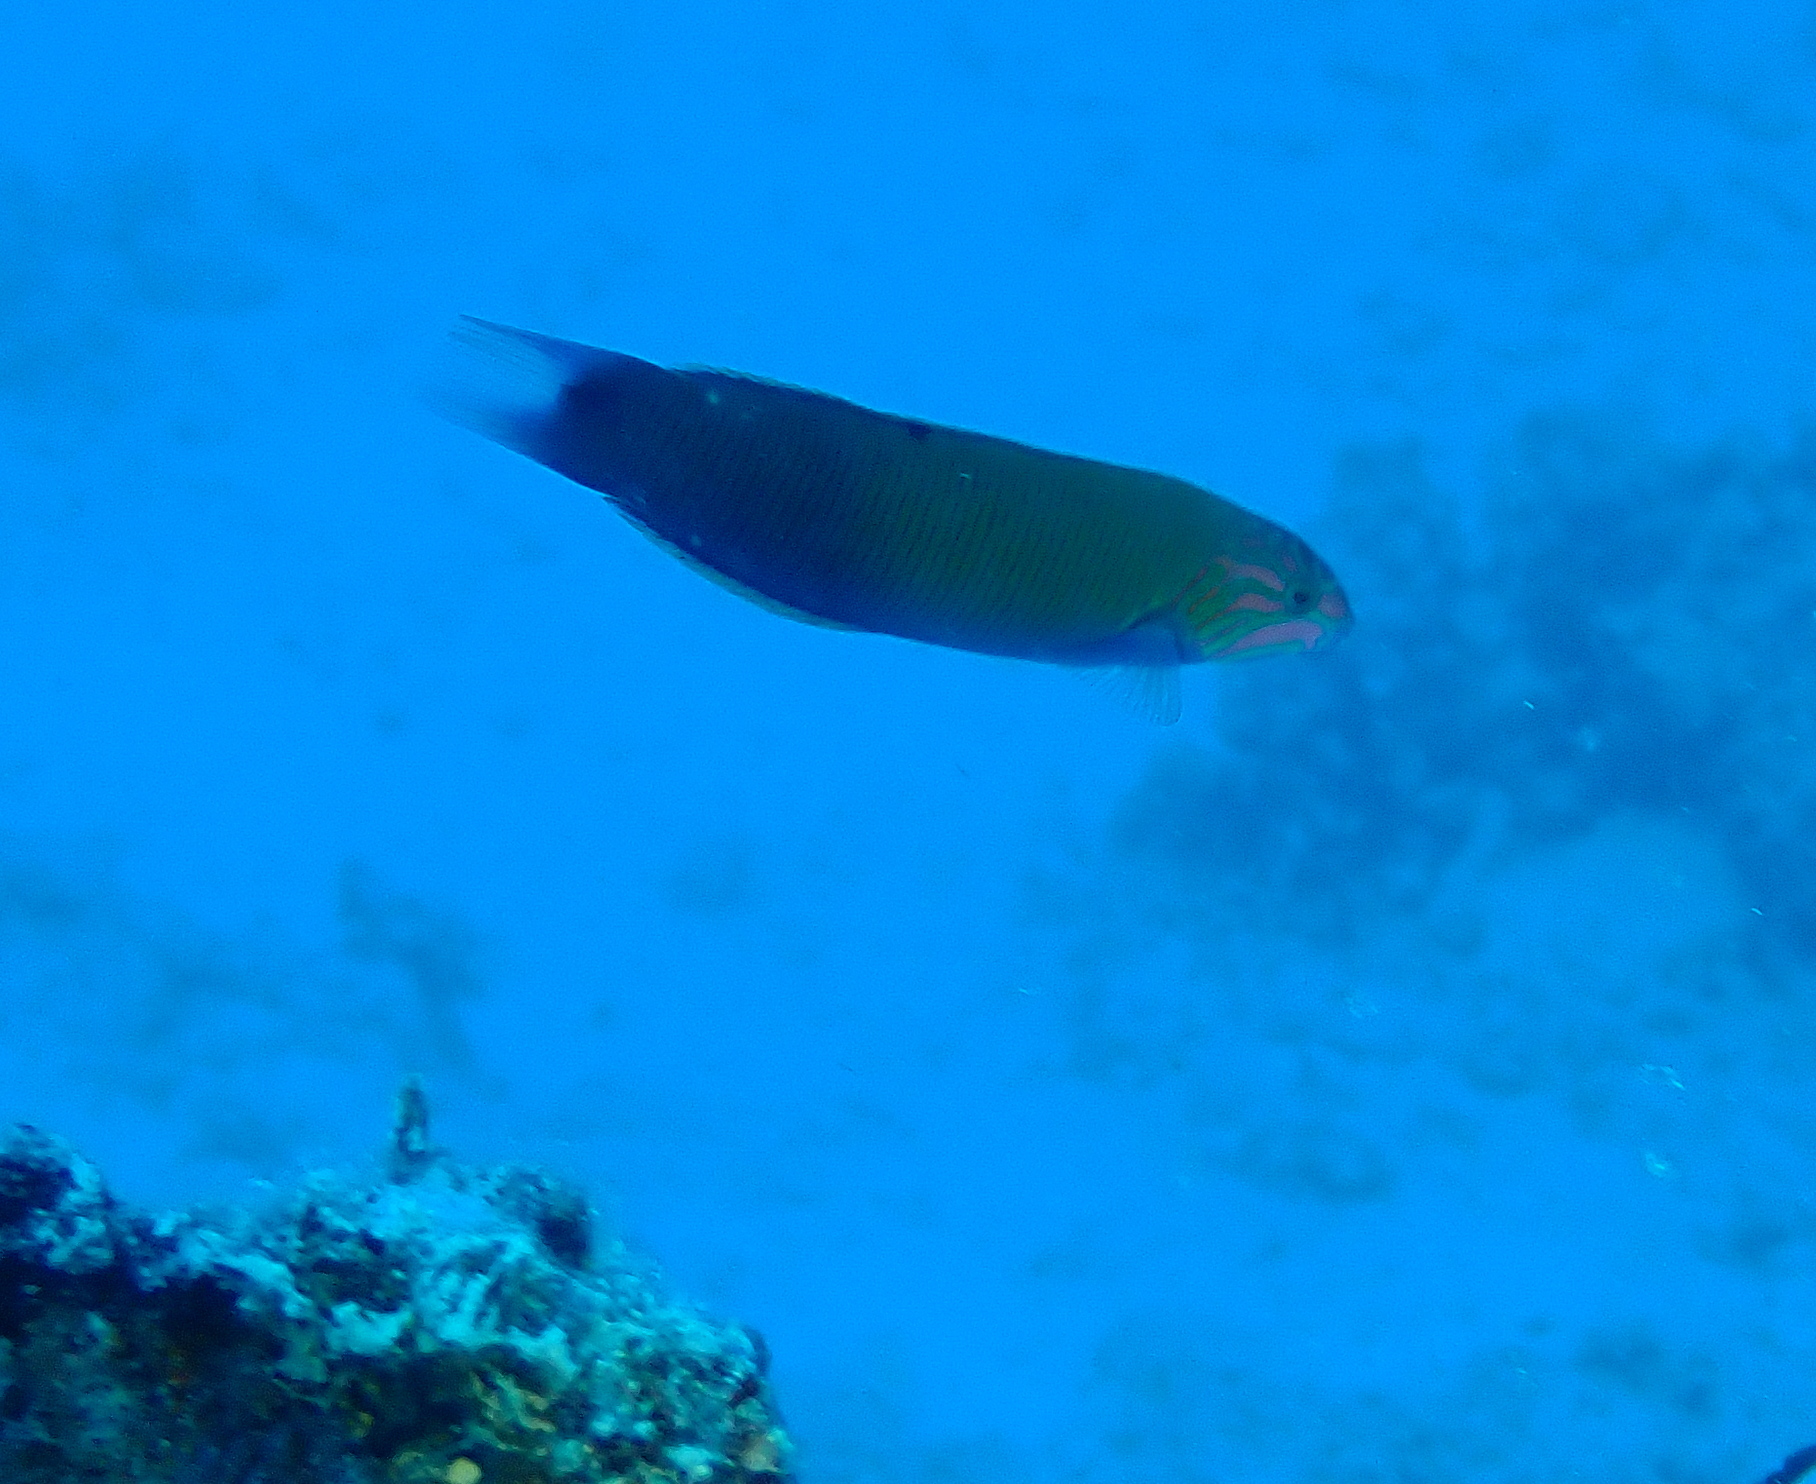
Thalassoma lunare (Moon Wrasse)